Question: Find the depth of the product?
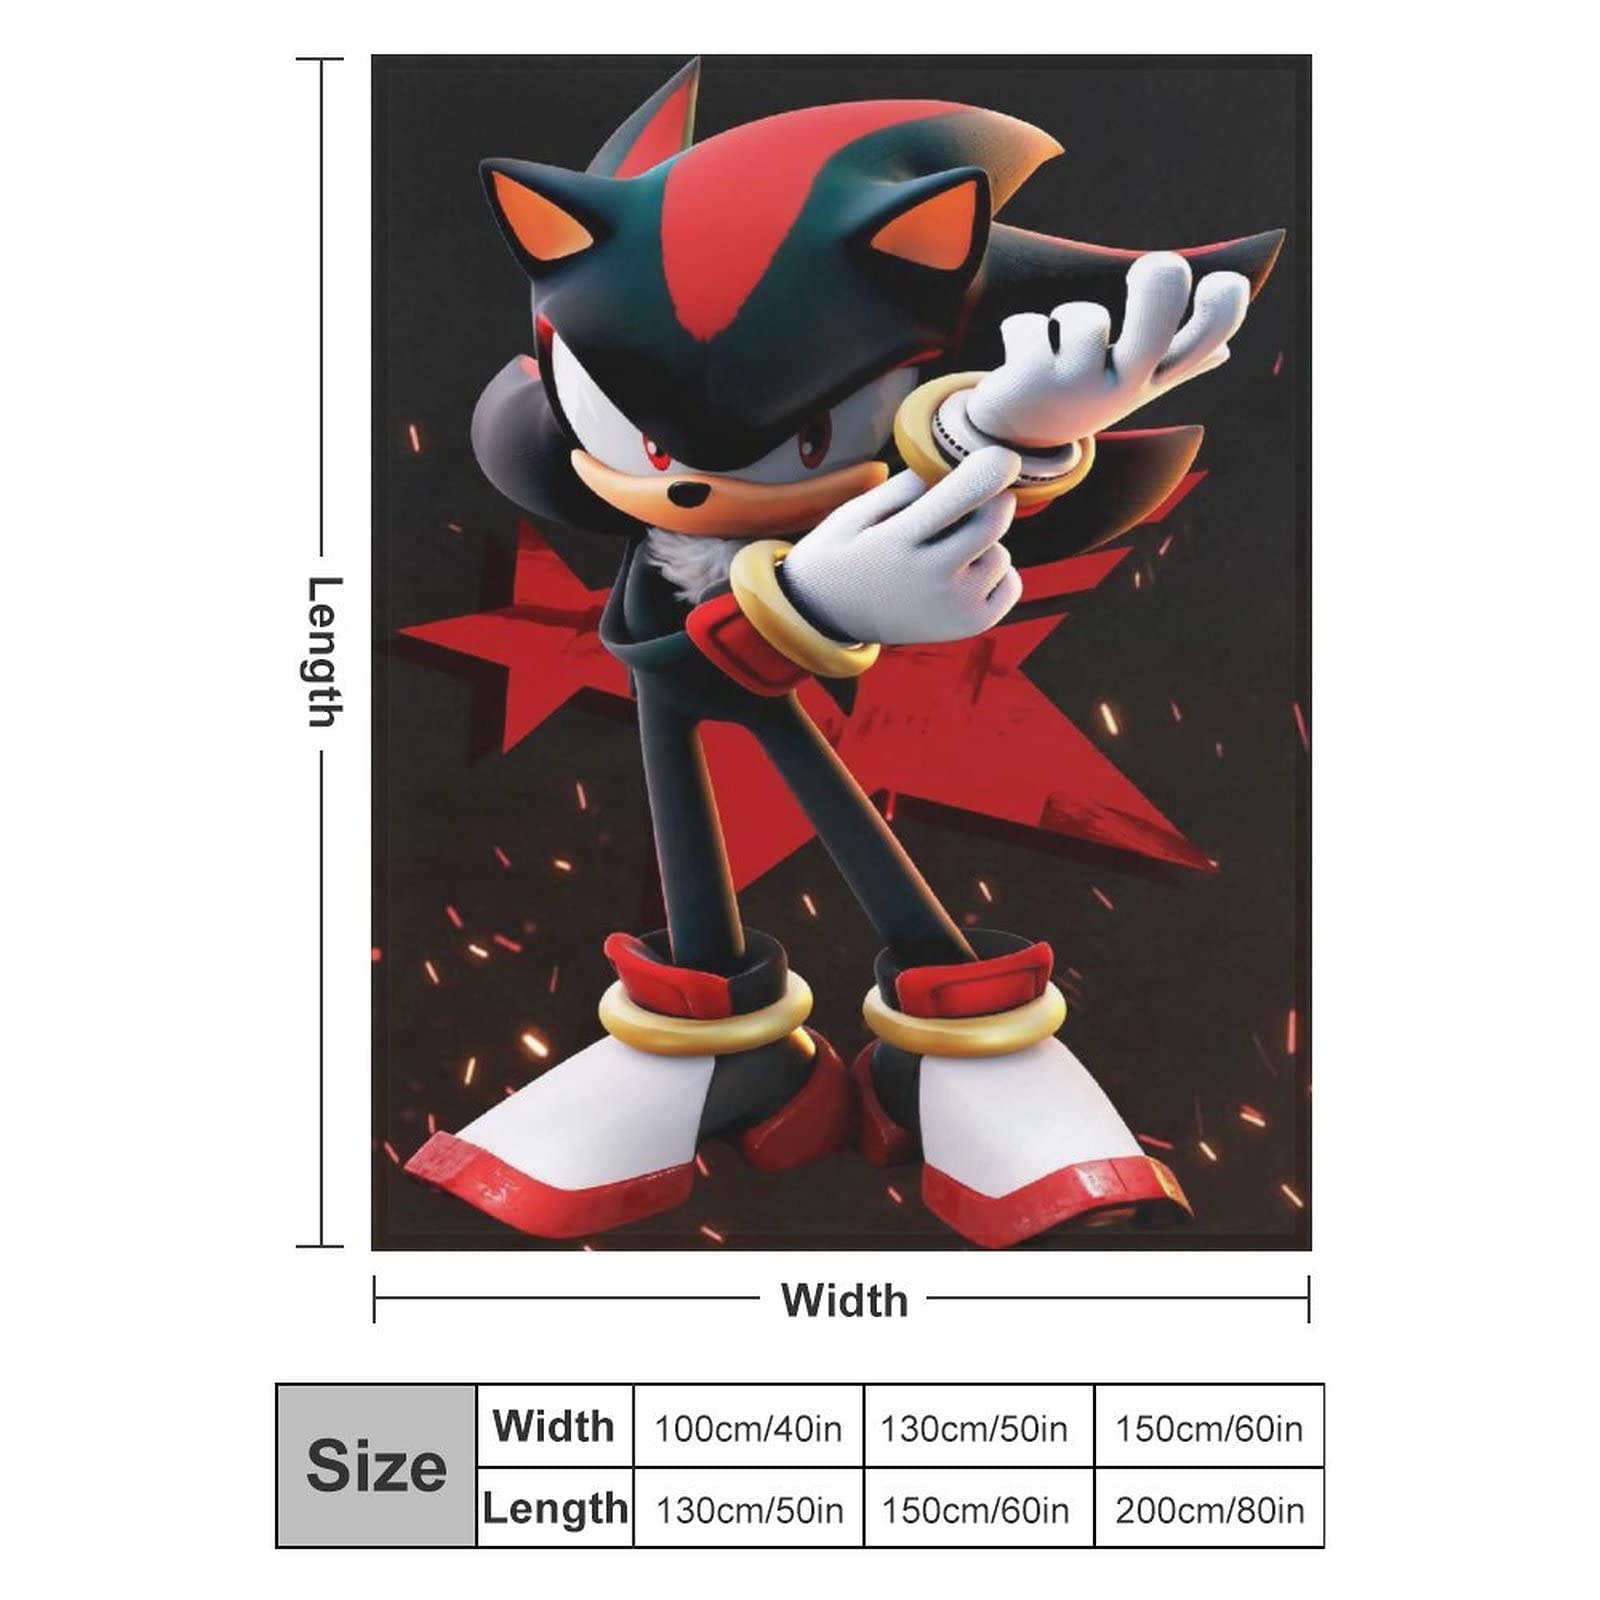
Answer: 130.0 centimetre